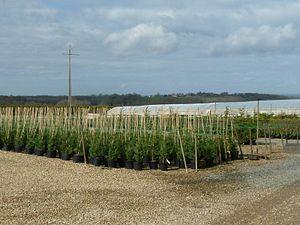
pépinières de Montemboeuf, Charente, France
Montembœuf est une commune du Sud-Ouest de la France, située dans le département de la Charente.